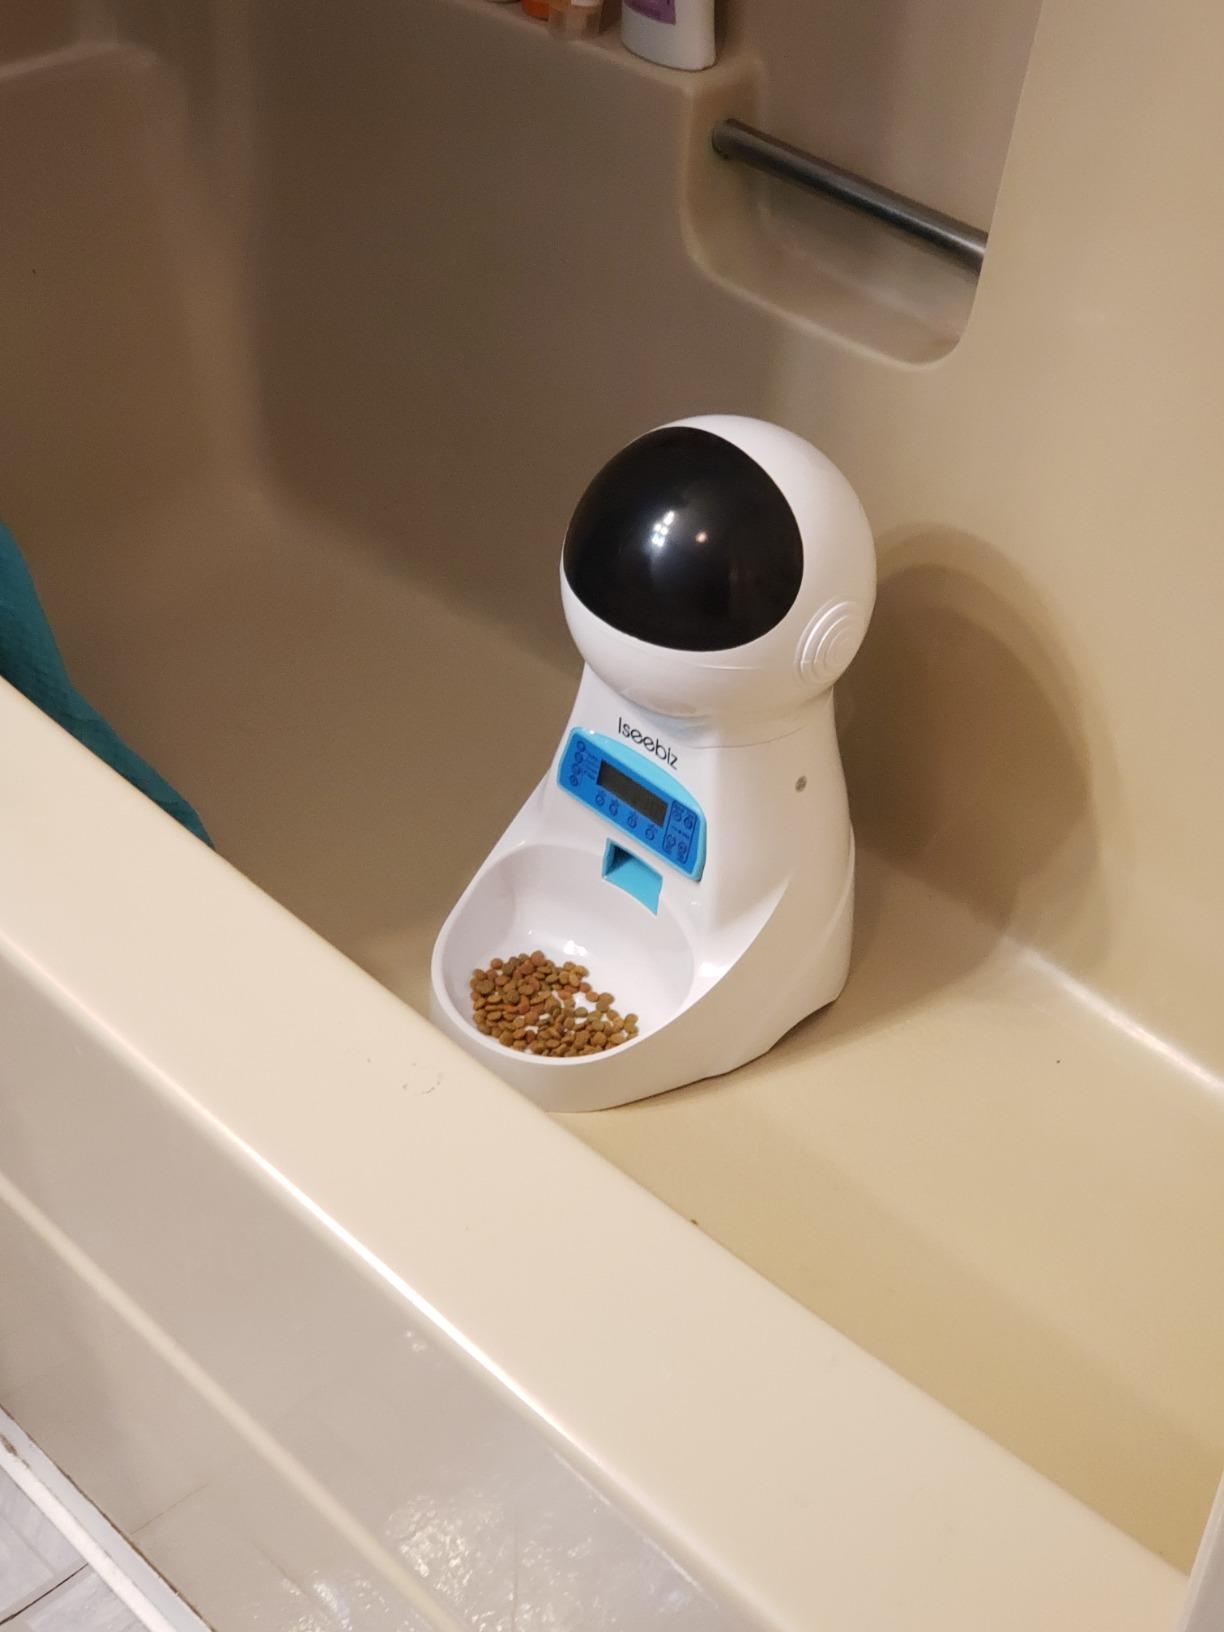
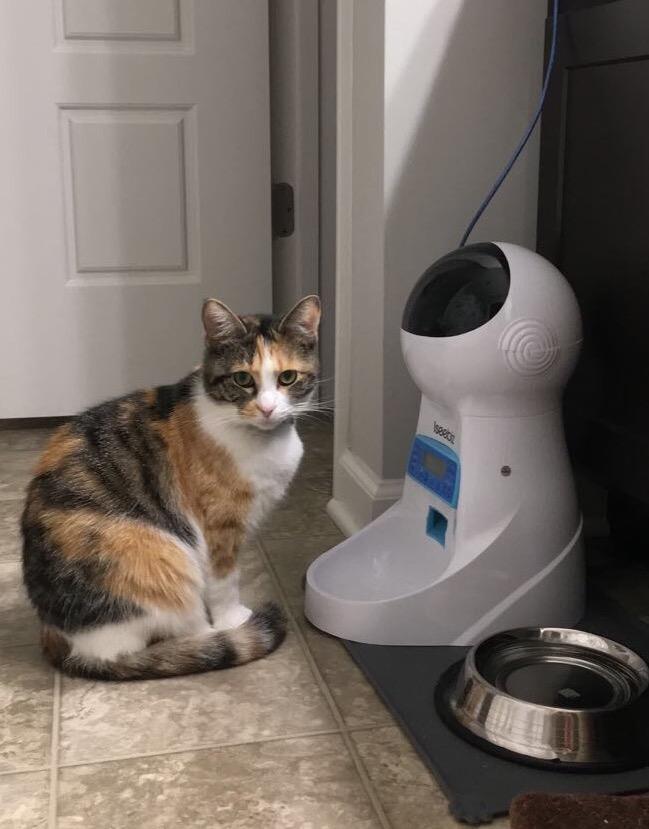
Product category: items_feeder
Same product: yes